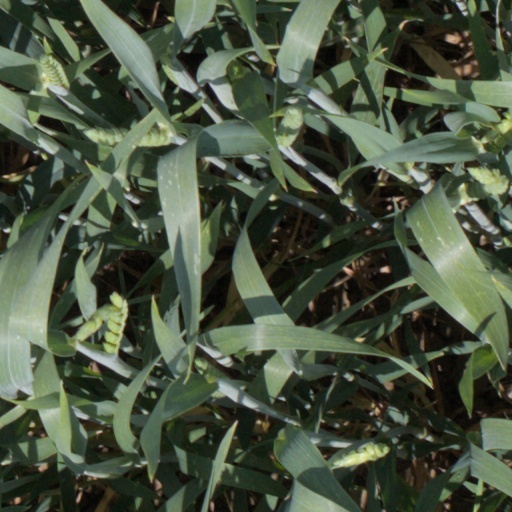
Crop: wheat